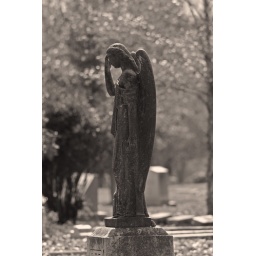
angel in the cemetary black and white